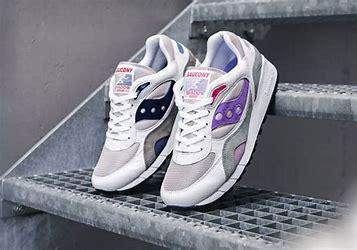
Brand: Saucony
Model: Shadow 6000